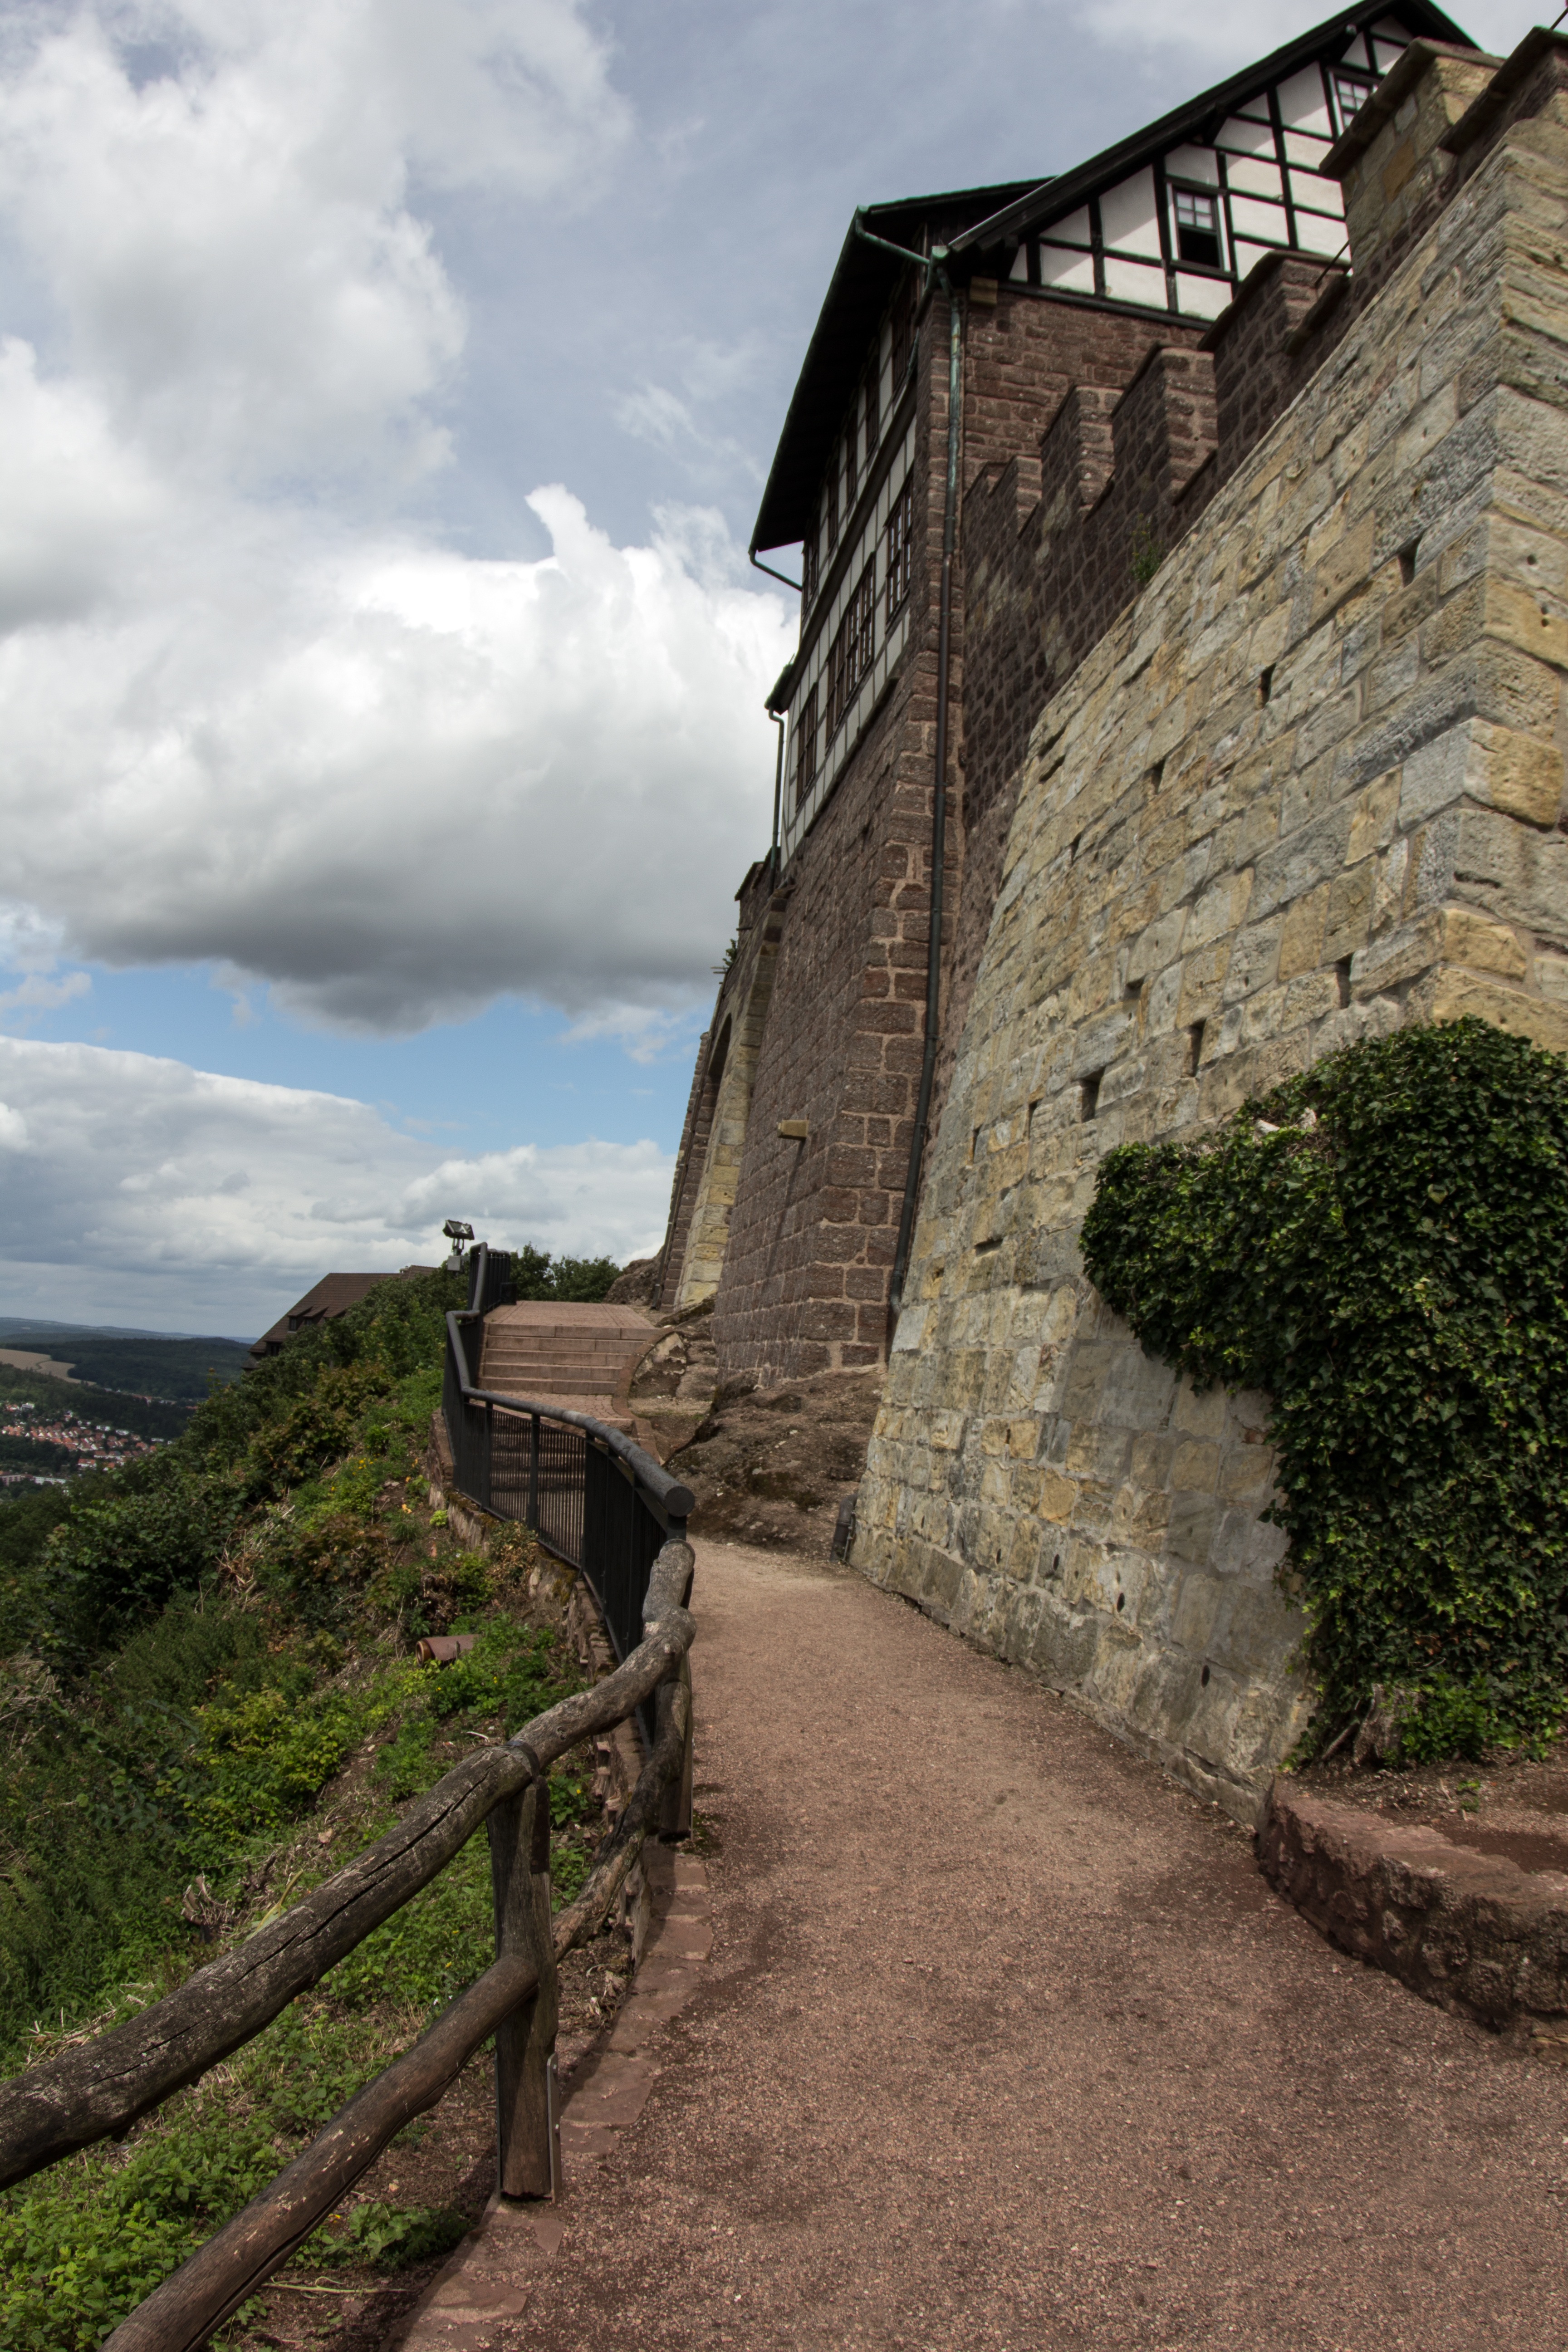
sea, coast, rock, mountain, hill, town, wall, village, cliff, tower, castle, fortification, terrain, waterway, world heritage, ruins, rural area, eisenach, thuringia germany, cultural heritage, wartburg castle